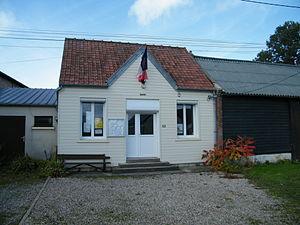
Mairie.
Brassy est une commune française située dans le département de la Somme en région Hauts-de-France.